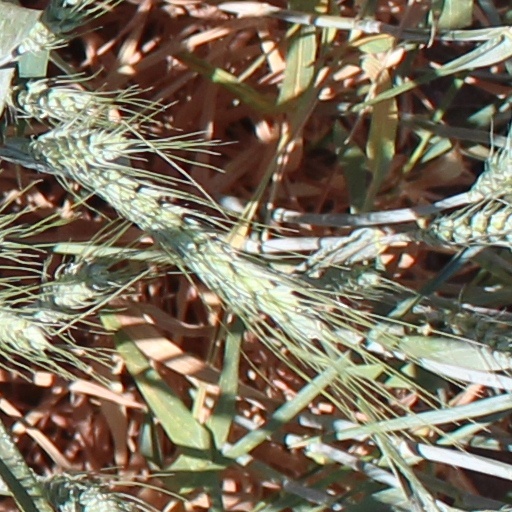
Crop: wheat